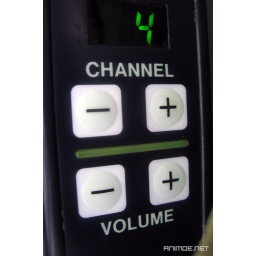
flying by airplane